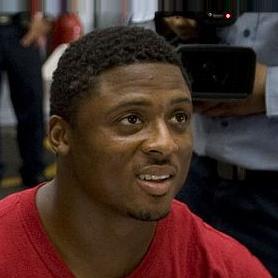
Age: 33